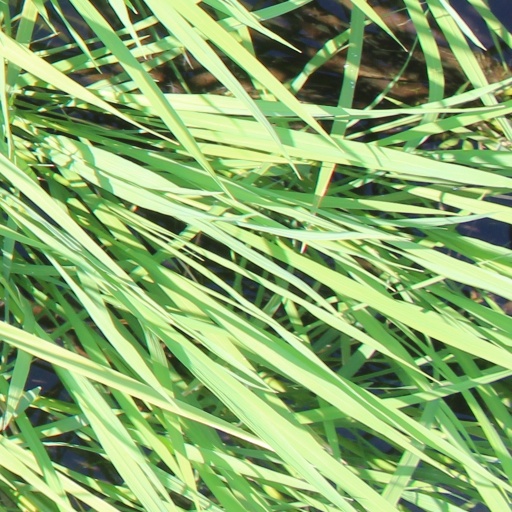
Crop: rice